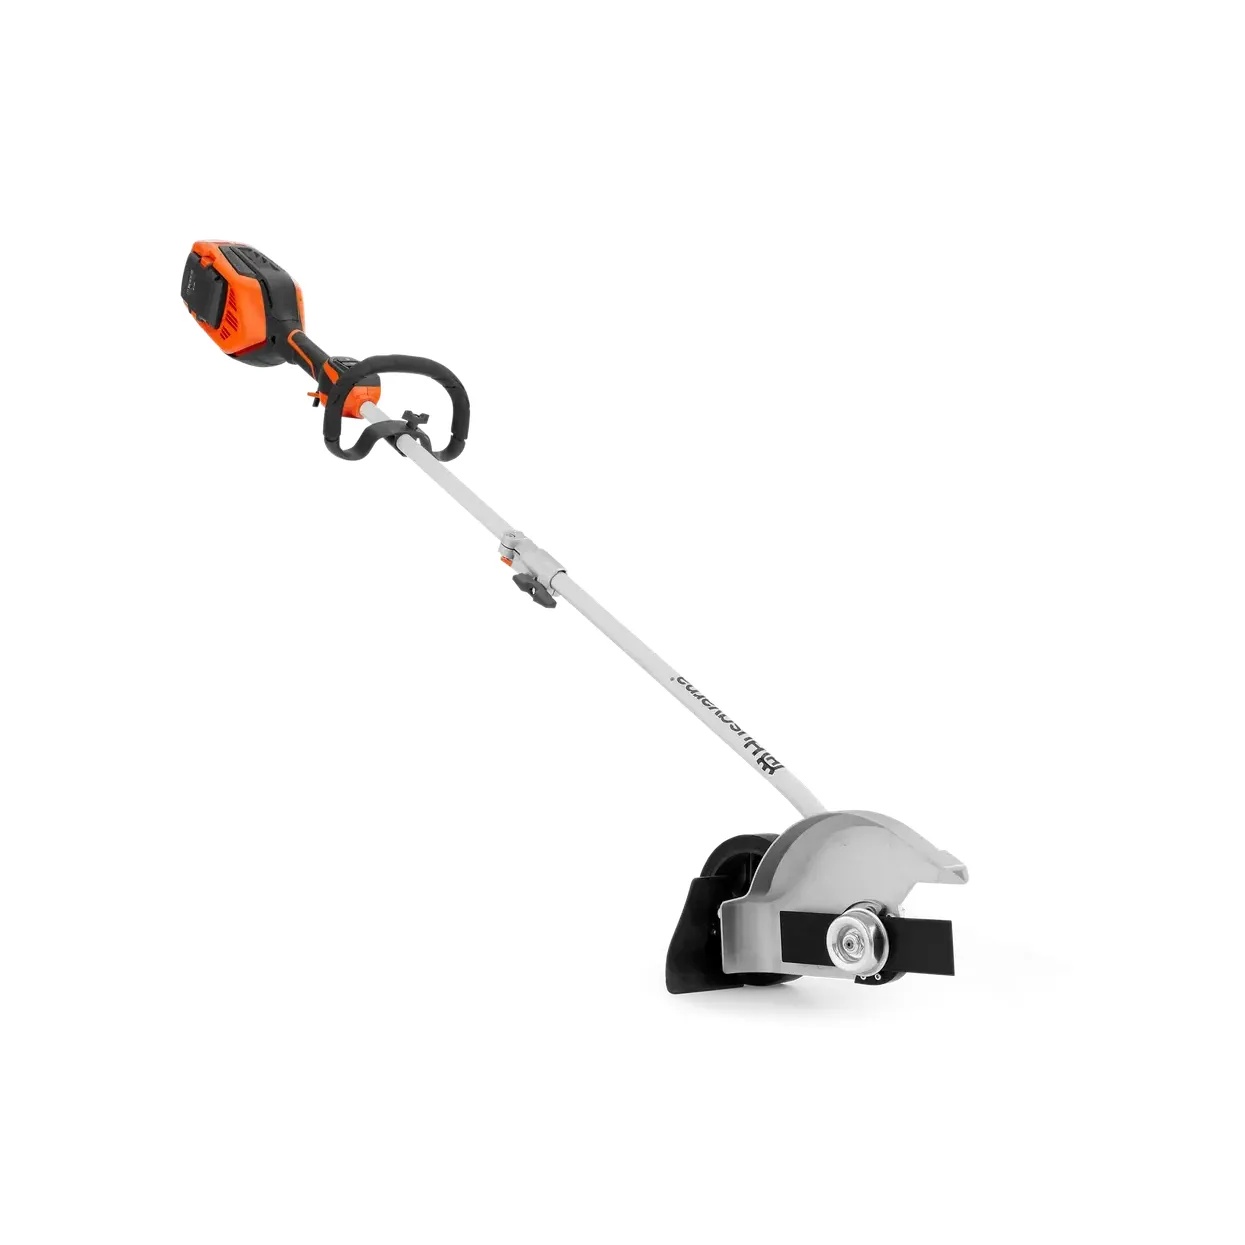
Husqvarna 330iKE Battery Powered Combi Powerhead with Edger Attachment - 970701202
Description The Husqvarna 330iKE Combi Switch + Edger is an advanced edger designed to provide a precise and smooth edge to your lawn quickly and easily. This electric edger features a large 6-inch adjustable wheel and an 8-inch steel blade, allowing for efficient and accurate lawn edging. The ergonomic curved shaft enhances balance and reduces fatigue, making it comfortable to use for extended periods. The 330iKE is part of Husqvarna's Combi Switch line, which allows the motor to be disconnected from the edger and attached to other implements, such as pole saws, string trimmers, and hedge trimmers. This versatility makes it a valuable addition to any lawn care toolkit. Key Features Large adjustable wheel: A 6-inch adjustable wheel offers easy and smooth operation. Easily switch attachments: Compatible with over 15 tools in one, allowing you to use the same powerhead with different attachments (sold separately). Active cooling system: Proprietary active cooling technology delivers consistent power and extends battery life. Long-lasting performance: Equipped with an 8-inch steel cutting blade and a 2.5-inch cutting depth for precise edging. Ergonomic curved shaft: Enhances balance and reduces fatigue during use. Interchangeable battery system: Durable lithium-ion batteries are easy to swap and recharge quickly. Specifications Dimensions Product size length: 67in Product size width: 14in Tube diameter: 0.945in Engine Maximum power speed: 6,900rpm Maximum rpm output shaft: 6,900rpm Sound and Noise Sound pressure level at operator's ear: 80.5dB(A) Transmission Gear ratio: 17 Drive gear angle: 90Â° Vibration Equivalent vibration level (ahv, eq) front handle: 2.42m/sÂ² Equivalent vibration level (ahv, eq) rear handle: 2.98m/sÂ² Included Battery: 40-B140, 36V / 4.0Ah Battery charger: 40-C80 Harness: Single harness
Brand: Husqvarna
Category: Home & Garden > Lawn & Garden > Outdoor Power Equipment > Grass Edgers